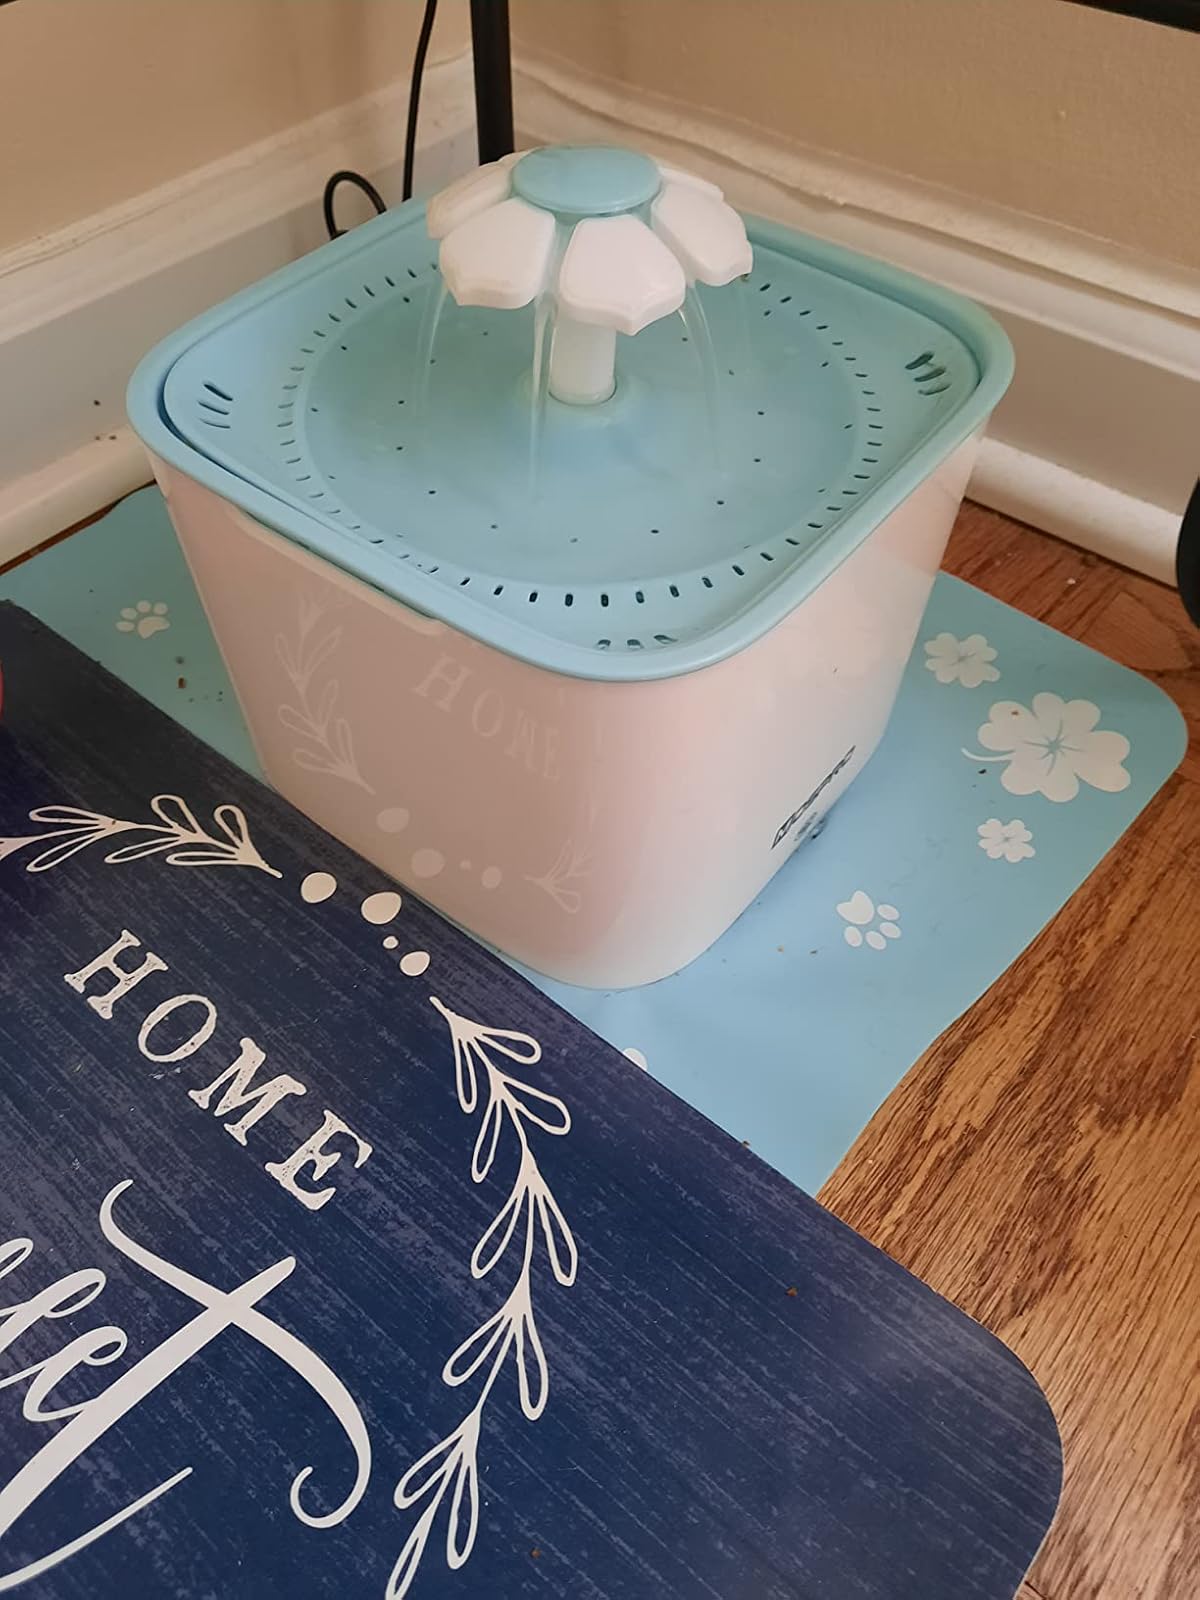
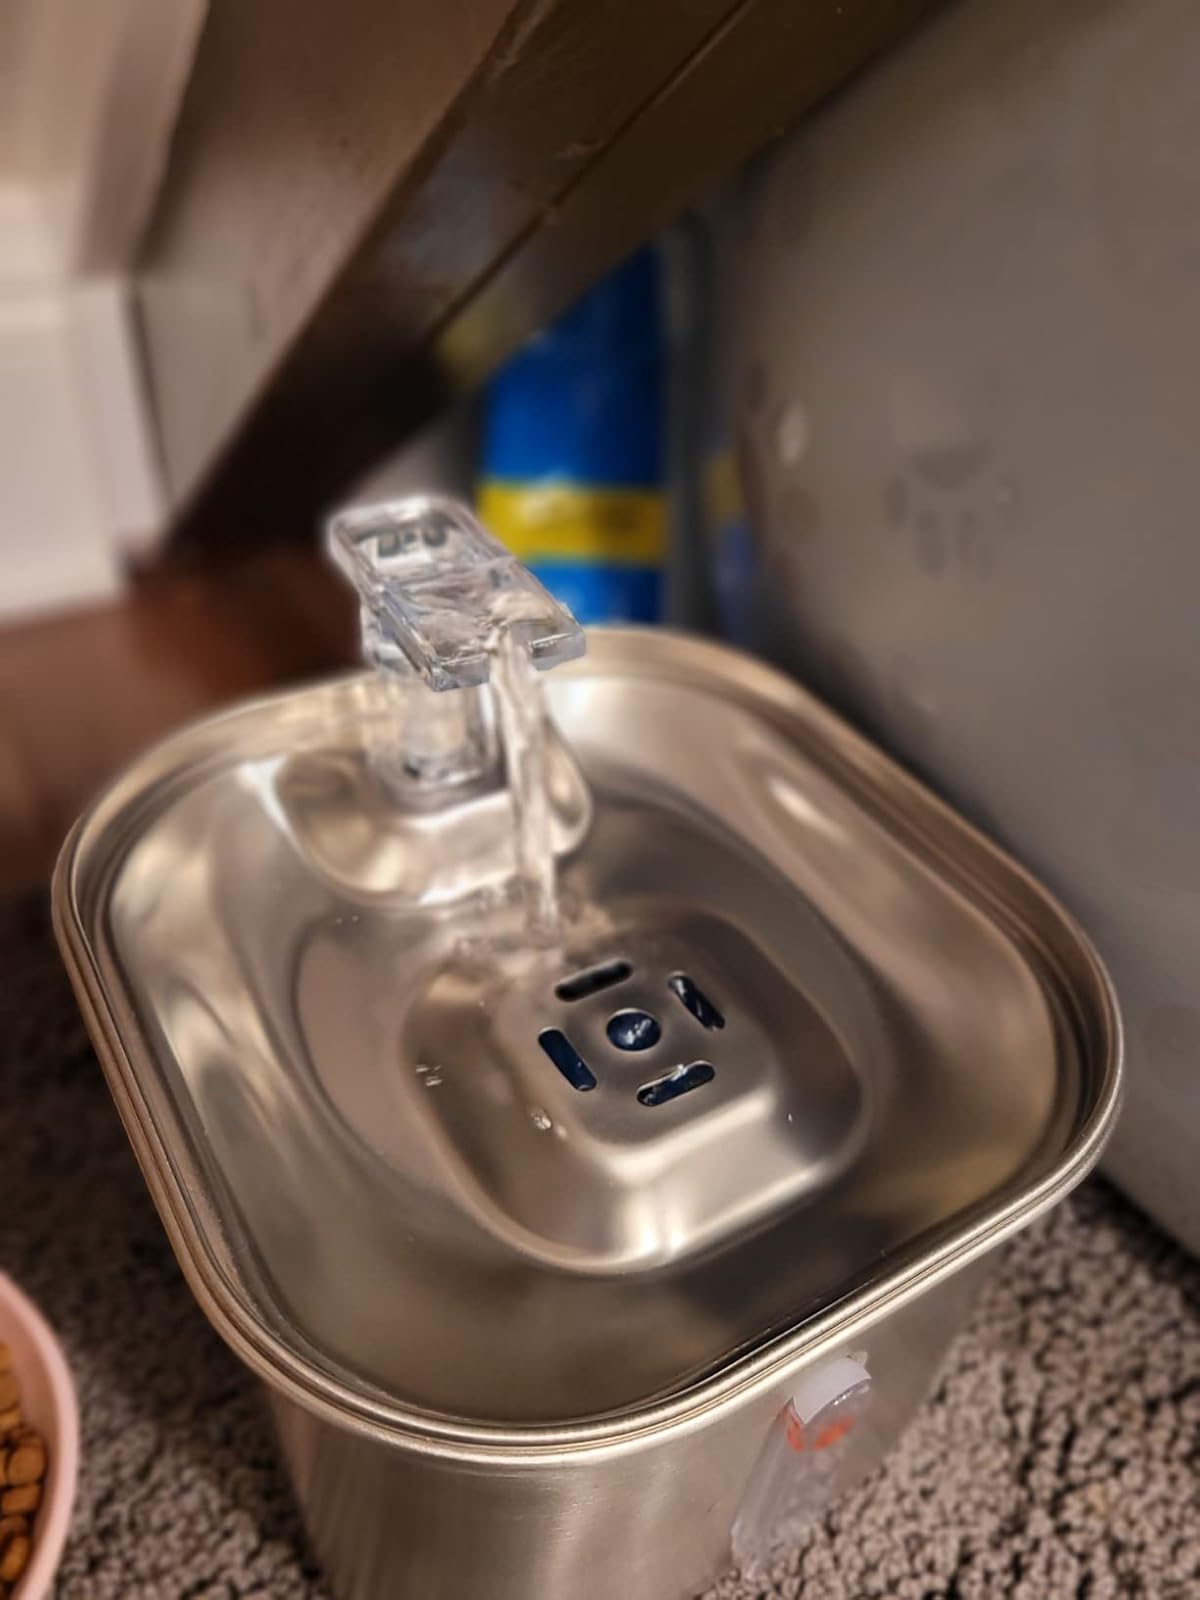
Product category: items_bowl
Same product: no